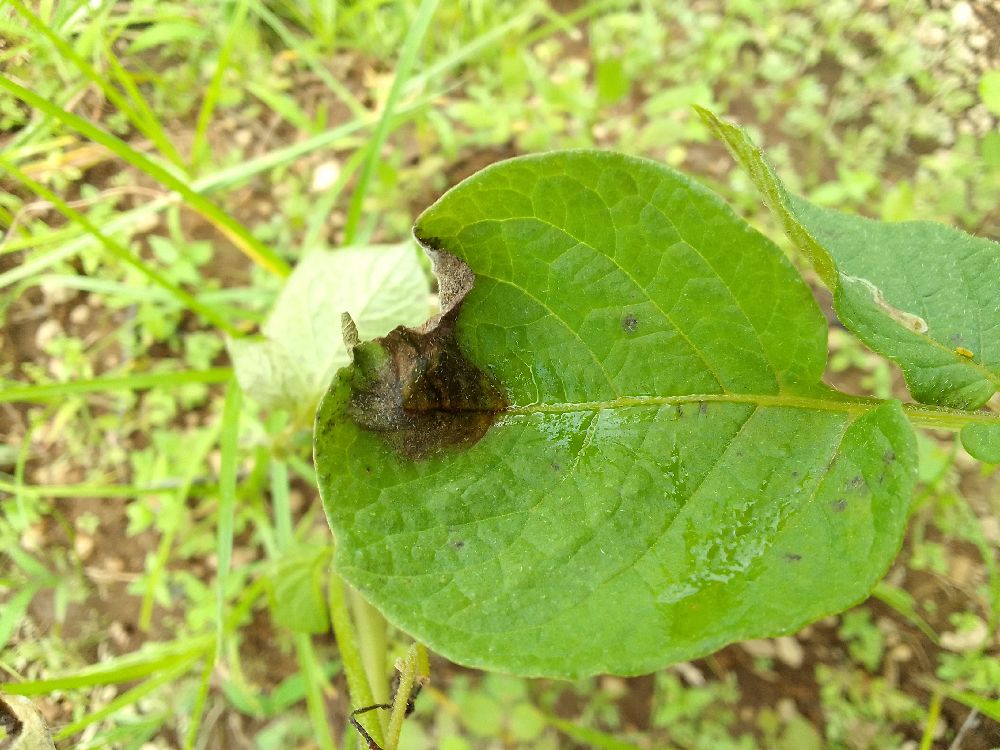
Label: Late blight